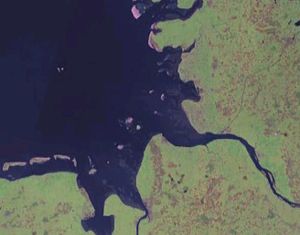
Helgolandsbugten
Sattelitfoto af Helgolandsbugten
Helgolandsbugten er en indtil 56 m dyb bugt i den sydøstlige del af Tyske Bugt, som ligger ud for Tysklands sydlige vestkyst.